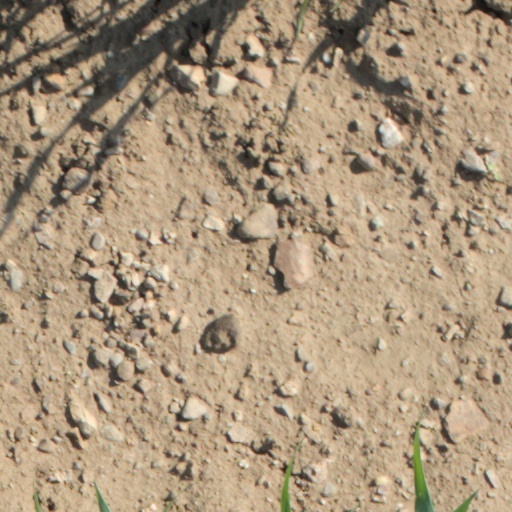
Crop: wheat